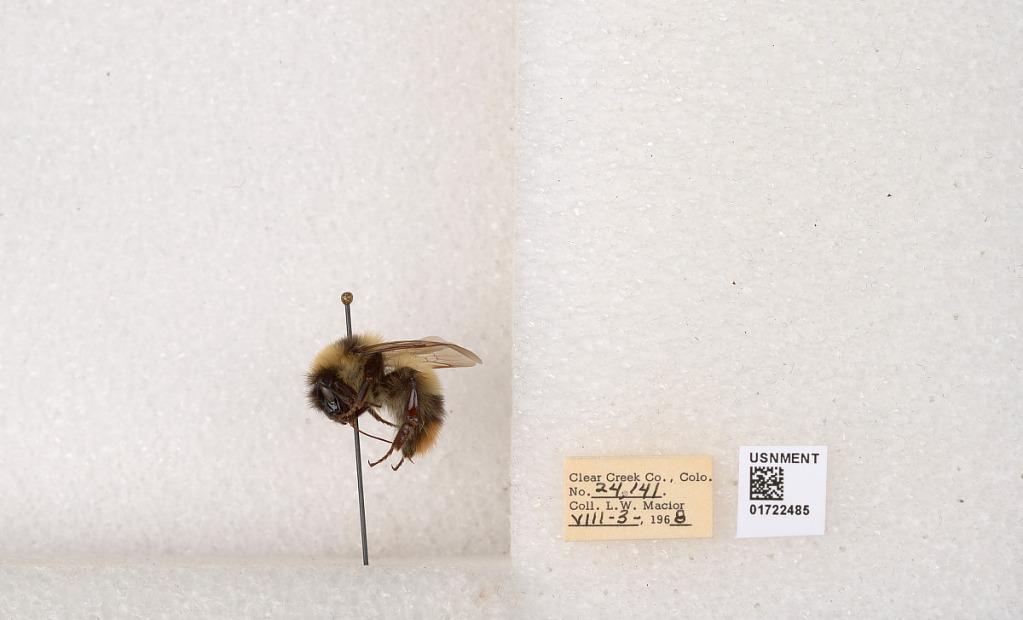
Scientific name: Bombus kirbyellus
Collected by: L. Macior
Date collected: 1968-8-3
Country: United States
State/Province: Colorado
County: Clear Creek
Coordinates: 39.6891, -105.644